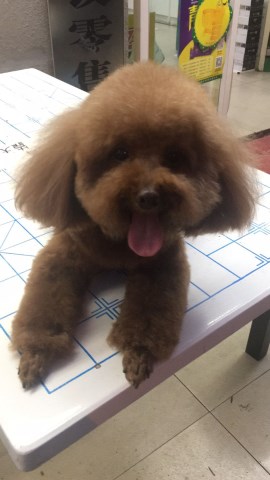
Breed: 7449-n000128-teddy